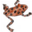
Label: frog